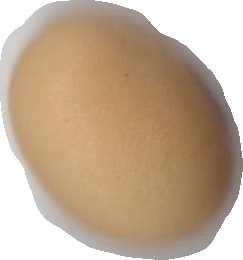
Variety: Anjasmoro